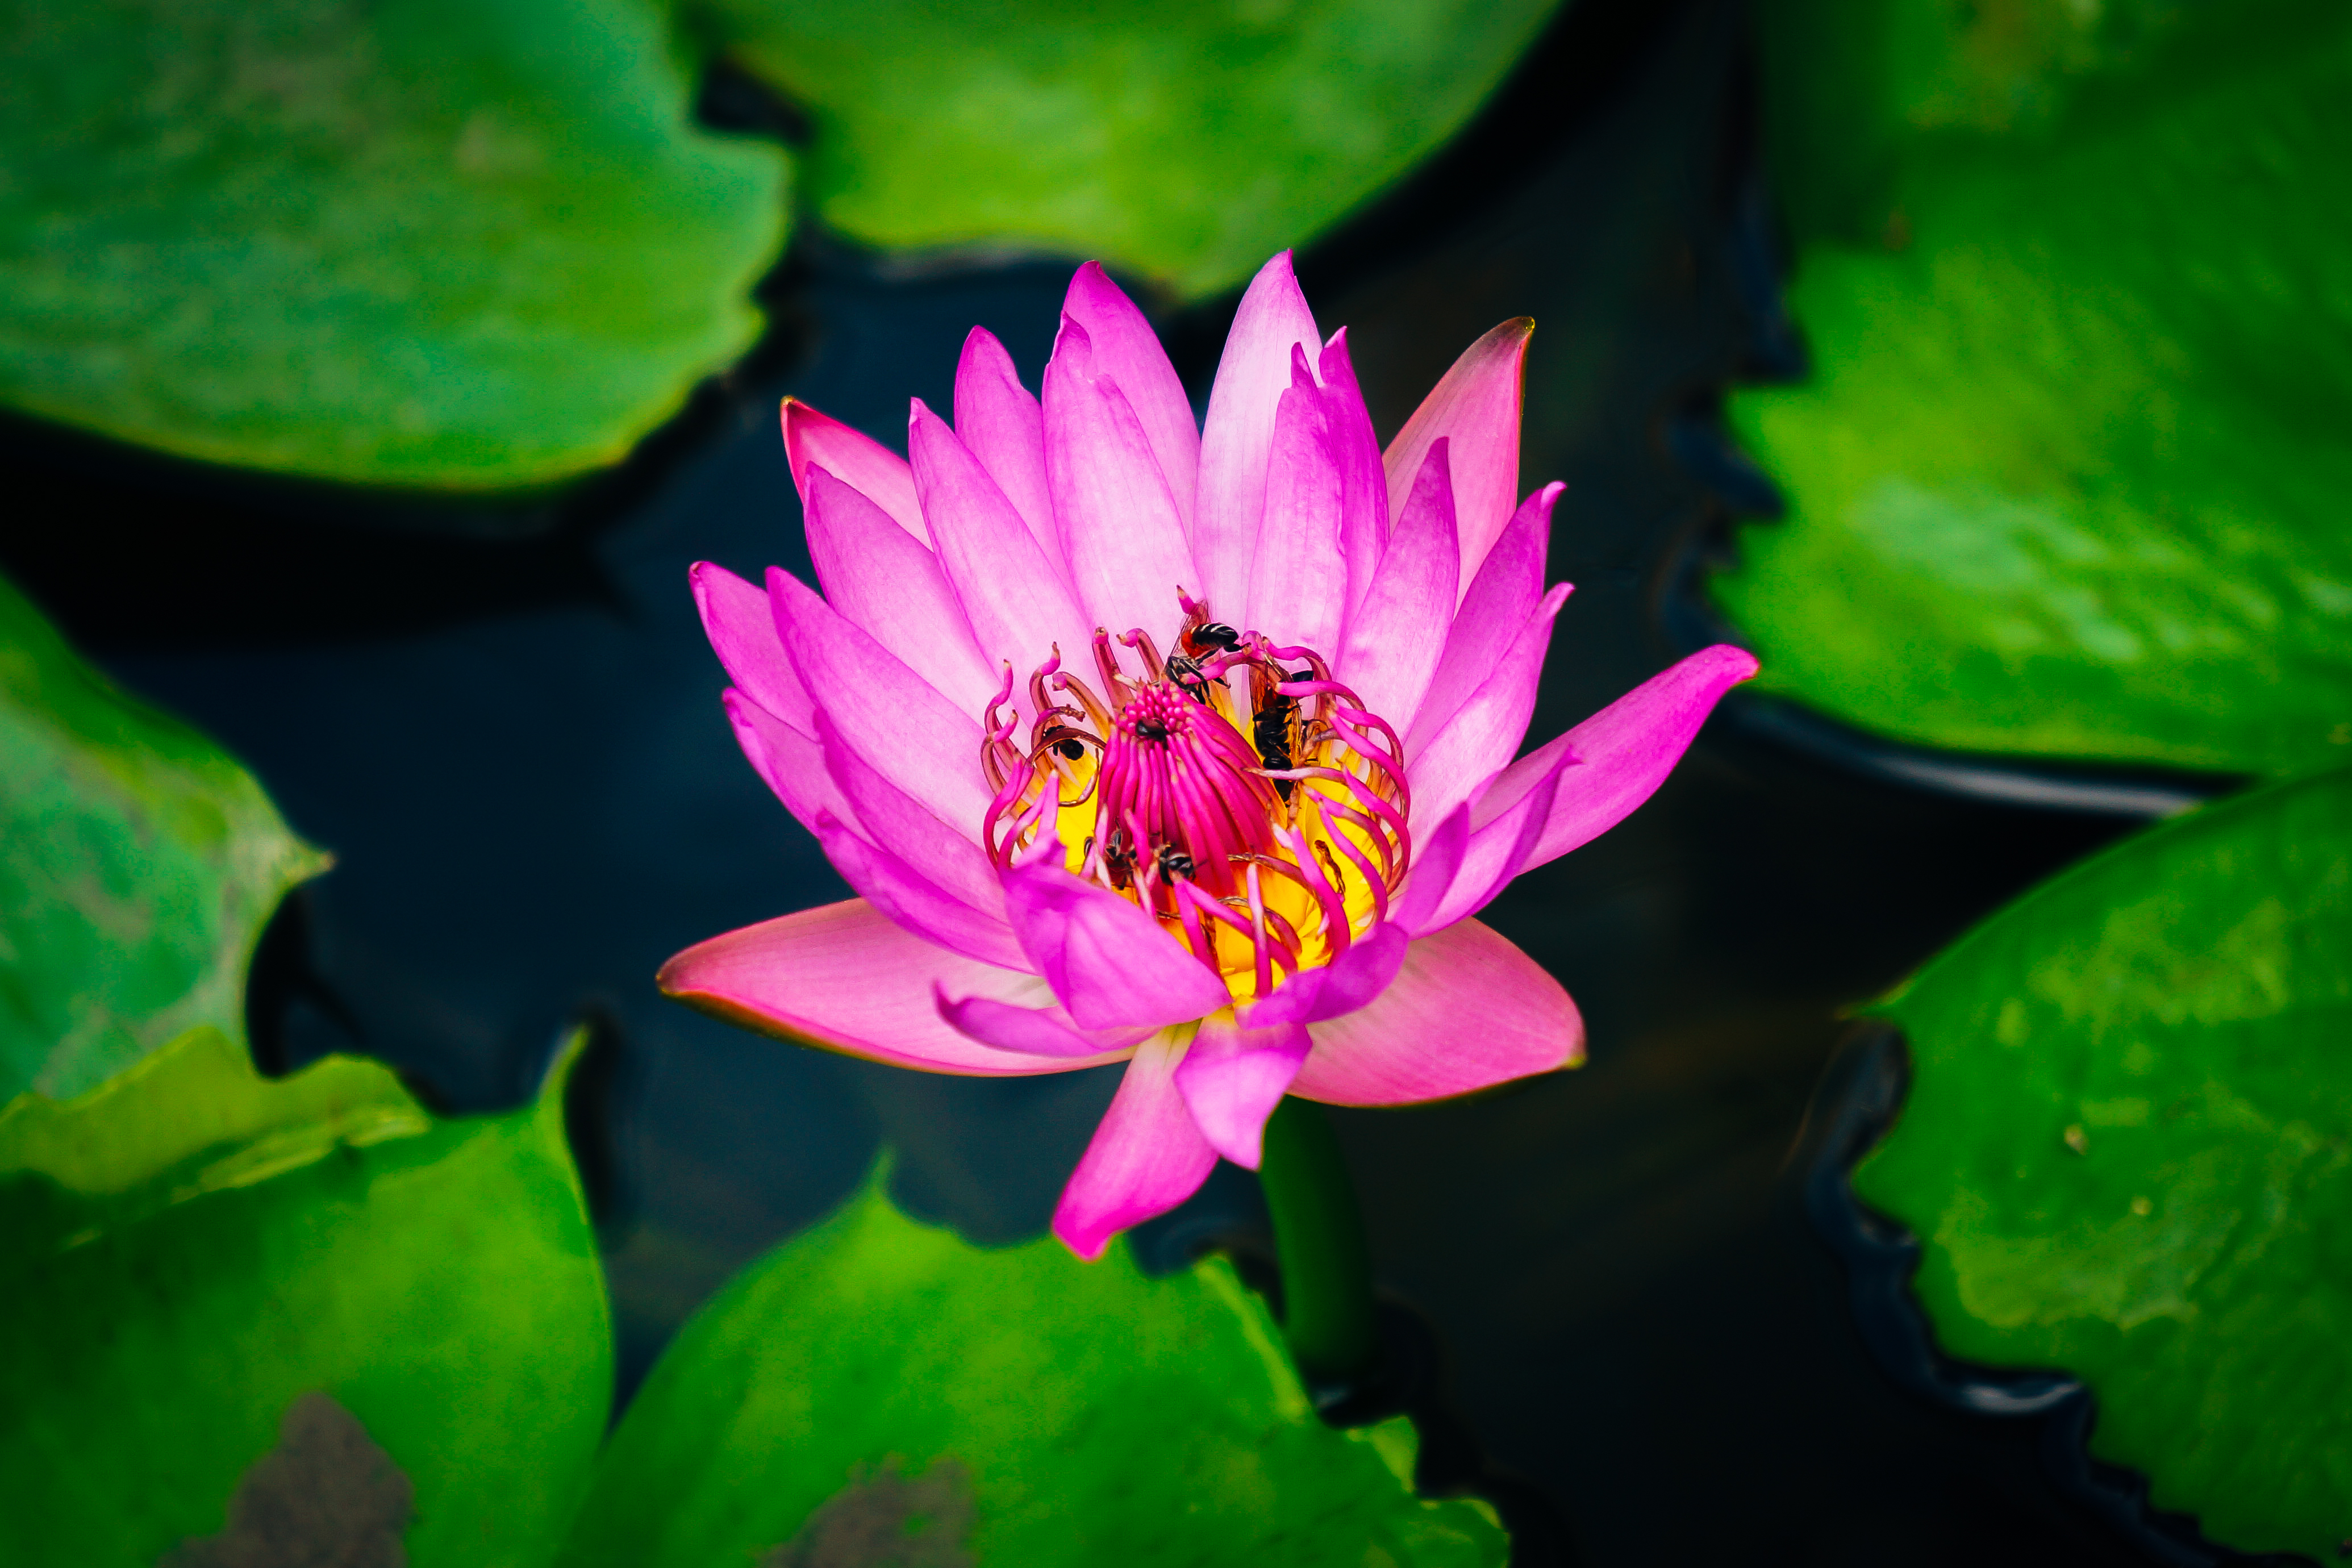
nature, blossom, plant, photography, leaf, flower, petal, green, botany, pink, sacred lotus, aquatic plant, flora, lily pad, wildflower, close up, lotus, macro photography, flowering plant, land plant, lotus family